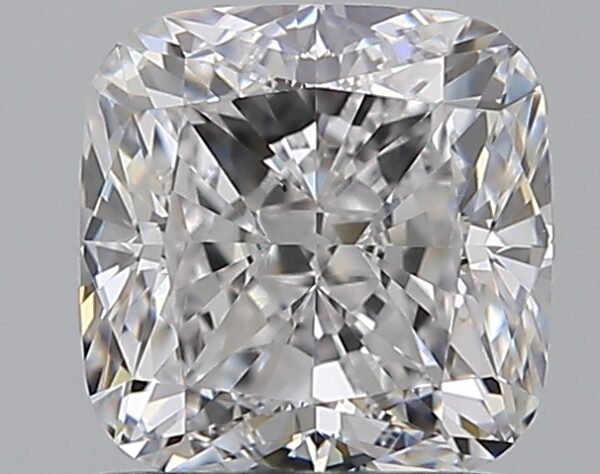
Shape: cushion
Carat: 1.2
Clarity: VS2
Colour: E
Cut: EX
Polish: EX
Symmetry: EX
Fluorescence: N
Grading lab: GIA
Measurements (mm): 5.87 x 5.77 x 3.95